Karl Peter Röhl

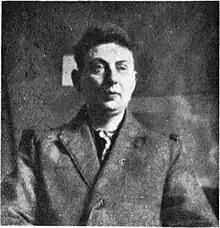
Karl Peter Röhl, in "De Stijl", 1927

Born in Kiel, Röhl undertook an apprenticeship as a painter upon leaving school in 1906. He then attended at schools of applied arts in Kiel and Berlin between 1907 and 1911 continuing his studies at the Weimar Saxon Grand Ducal Art School under Walther Klemm and Albin Egger-Lienz. In 1914 he was asked to organize an exhibition by Johannes Molzahn. In the same year, he was drafted into the military and took part in the First World War until 1918.